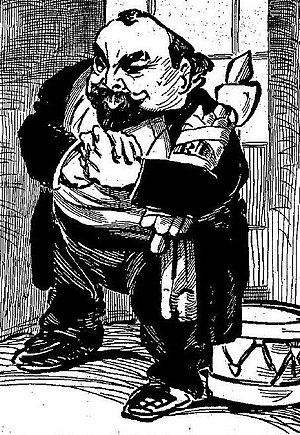
Caricature d'Albert Bedouce, en octobre 1906 alors qu'il quitte le poste de maire de Toulouse (par J.Metteix).
Albert Bedouch, dit Albert Bedouce, né le 8 janvier 1869 à Toulouse et mort le 4 août 1947 à Paris, est un homme politique socialiste français ayant exercé sous la IIIᵉ République.